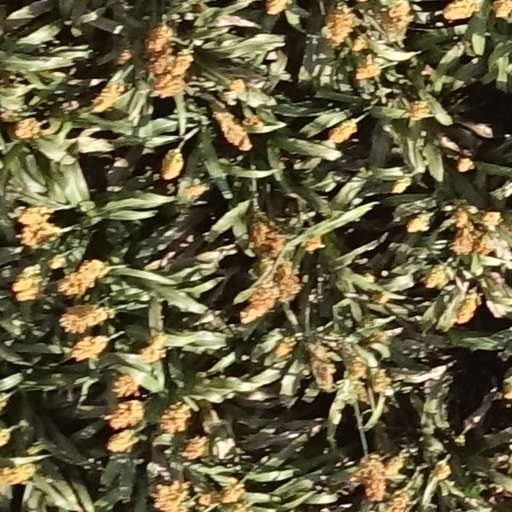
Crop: sorghum